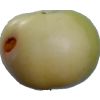
Label: Apple 6